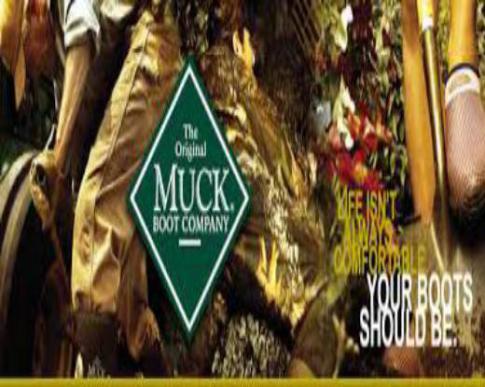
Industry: Clothes